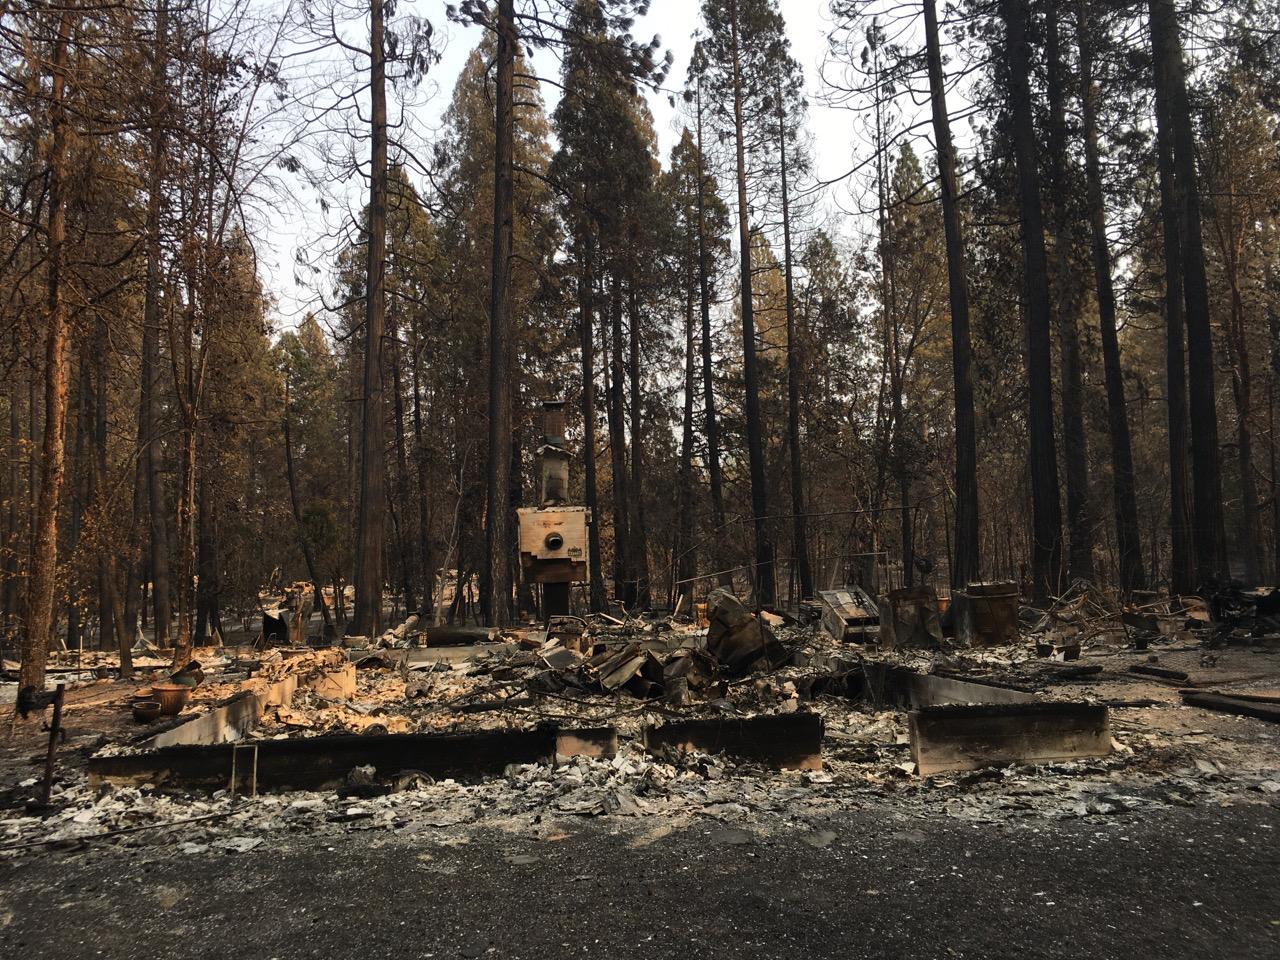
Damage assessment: destroyed